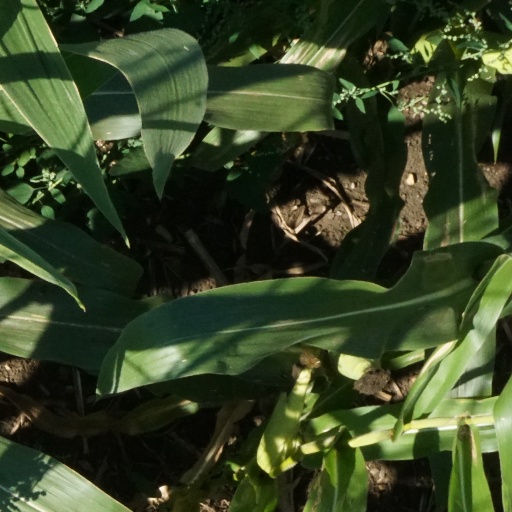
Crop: maize; corn